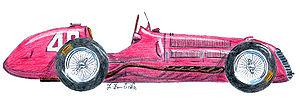
Dessin d'une Ferrari 125 S. La maquette de la Ferrari 125. Ferrari 125 V12. Galego: Debuxo dun Ferrari 125. Türkçe: Ferrari 125 maketi.
La Ferrari 125 S est la première automobile historique du constructeur automobile italien Ferrari. Voiture de course conçue en 1947 par Enzo Ferrari, et déclinées en version S, GP et F1, son nom 125, correspond au volume arrondi de chaque cylindre de son moteur V12.
Présentée en 1995, la Ferrari F50 est une automobile sportive du constructeur italien Ferrari. Dérivant de modèles de compétition, elle bénéficie des technologies développées pour la course en matière de performances mécaniques.